Olszowa, Łódź Voivodeship

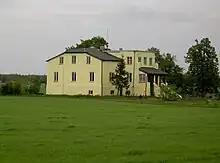
House of former folwark Olszowa owner

In 1406 Ścibor Bielina of Wola Drzazgowa bought Olszowa from Klemens of Wykno for 30 pieces of silver (grzywna). Ścibor had three sons Michał, Wacław and Wojciech. They all were noted in 1420–1421 as owners of Olszowa. In 1924 king Jagiełło allowed the three brothers to transfer Olszowa to "ius sredense".